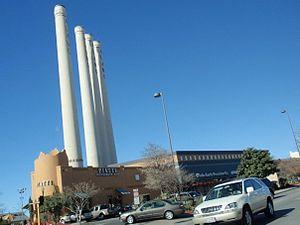
Alamo Heights est une municipalité américaine du comté de Bexar, rattachée à la ville de San Antonio, au Texas. Au recensement de 2010, Alamo Heights comptait 7 031 habitants.